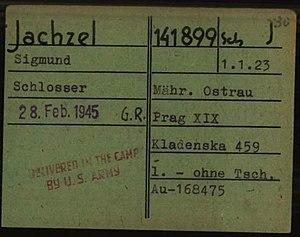
Sigmund Toman, est un juif tchèque, survivant de la Shoah